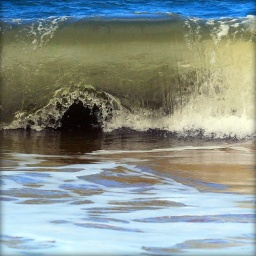
A cave in a wall of crystal water